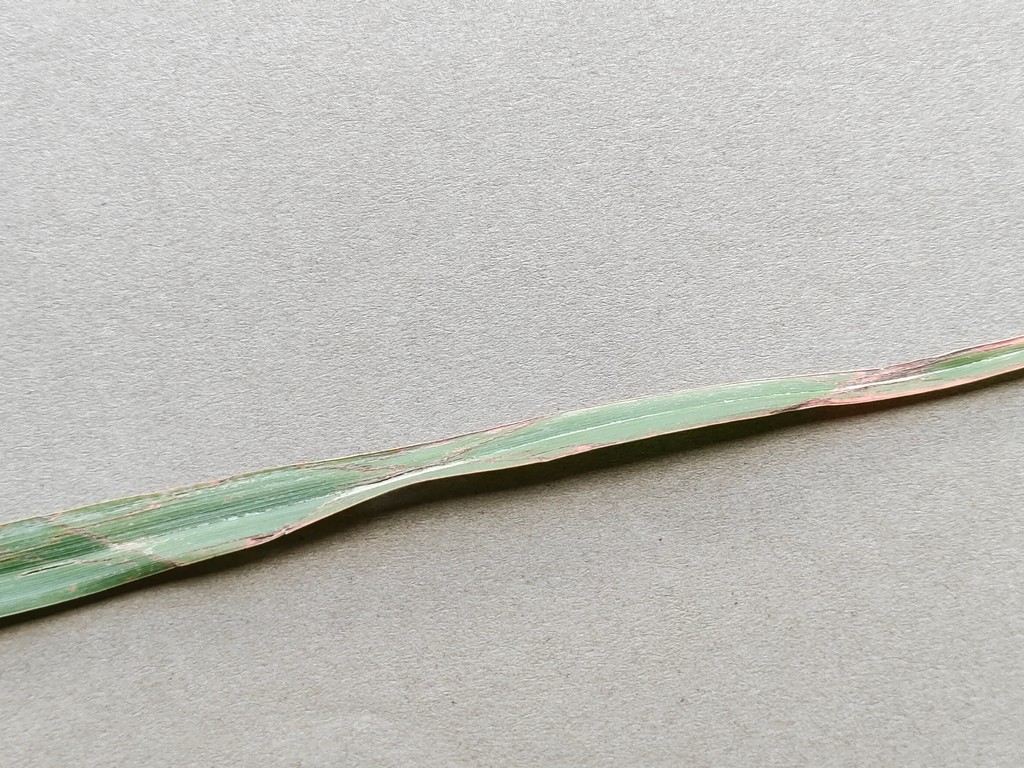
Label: Unhealthy